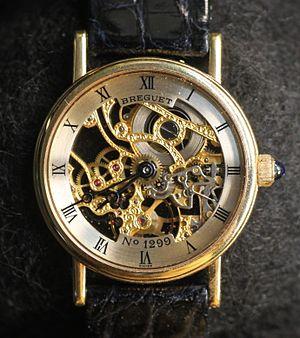
montre squelette Bréguet
Une montre squelette est une montre mécanique ou à quartz, où l'intérieur du boîtier et ses parties mobiles sont visibles sur la face avant ou arrière de la montre.